David Ochterlony

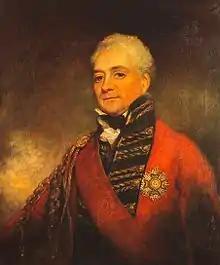
Portrait of Ochterlony by Arthur Devis,

Major-General Sir David Ochterlony, 1st Baronet, GCB (12 February 1758 – 14 July 1825) was a Bengal Army officer who served as the British resident to the Mughal court at Delhi. Born in Boston, Massachusetts, he spent most of his life on the Indian subcontinent in the service of the East India Company, seeing action in numerous conflicts.